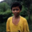
Label: boy